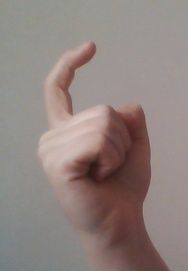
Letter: ra